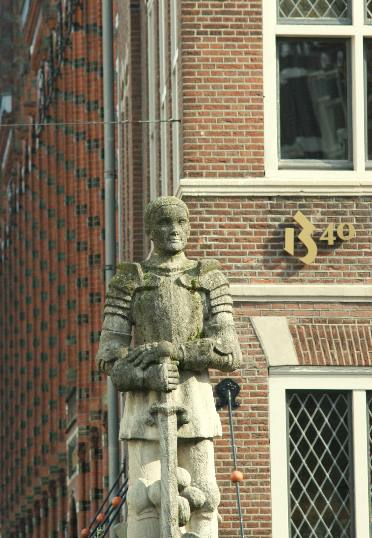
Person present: No